Pennsylvania Route 39

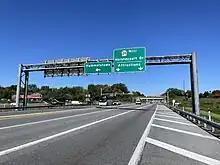
PA 39 westbound past eastern terminus at US 322 and US 422 near Hummelstown

Unlike Linglestown Road, which followed a mostly east–west alignment, Hershey Road has a north–south orientation. It heads south from Jonestown Road to intersect US 22, here an at-grade roadway named Allentown Boulevard, near Skyline View. Hershey Road continues onward, snaking southeastward through a rural region of Dauphin County to the vicinity of Hershey. During this stretch, it passes through South Hanover Township and serves the communities of Hanoverale and Union Deposit. The route crosses into Derry Township after crossing over Swatara Creek, then intersects Hersheypark Drive near the creek's southern bank. Hershey Road continues south from here as Park Boulevard, a service road for the Hersheypark amusement park, Hersheypark Stadium, Hersheypark Arena, The Star Pavilion, Giant Center (where the Hershey Bears of the American Hockey League play), and Hershey's Chocolate World; however, the route veers westward onto Hersheypark Drive and bypasses Giant Center to the north. This portion of the road is four lanes wide, the first significant portion of PA 39 to be that many lanes wide since the area surrounding I-81.